Immigration to Brazil

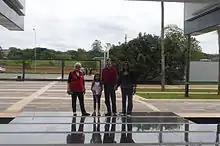
Argentines voting in Brasília.

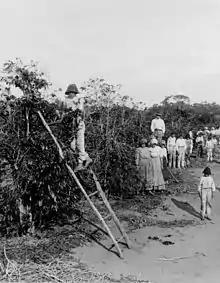
European immigrants and a Brazilian coffee plantation.

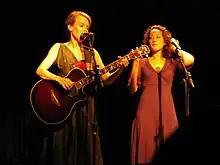
Swedish and Japanese descendants in São Paulo.

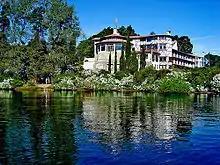
Gramado was colonized by Germans and Italians.

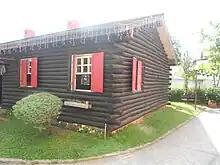
Finnish community in Itatiaia.

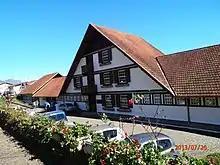
Nova Friburgo with a Swiss cheese factory.

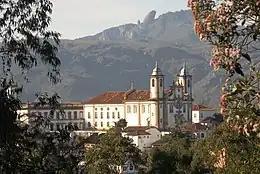
Ouro Preto colonized by Portuguese immigrants.

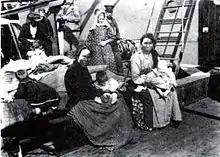
Portuguese immigrants arriving in Rio de Janeiro.

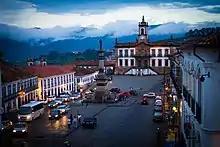
Ouro Preto colonized by Portuguese immigrants.

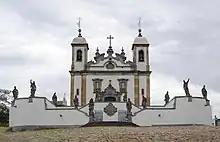
Congonhas with a Portuguese church.

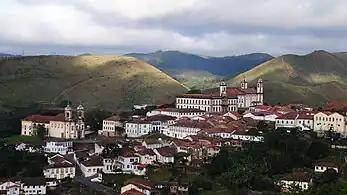
Ouro Preto colonized by Portuguese immigrants.

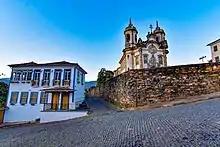
Ouro Preto and a Portuguese church.

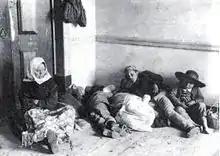
Portuguese immigrants arriving in Rio de Janeiro.

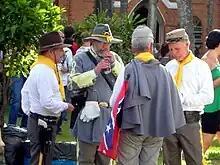
American descendants in Santa Bárbara d'Oeste.

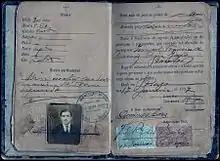
Passport of a Portuguese immigrant, 1927.

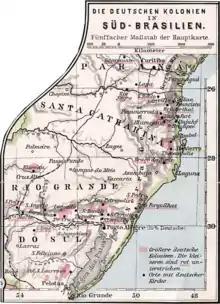
German colonies in Southern Brazil.

Immigration has been a very important demographic factor in the formation, structure and history of the population in Brazil, influencing culture, economy, education, racial issues, etc. Brazil has received the third largest number of immigrants in the Western Hemisphere, after the United States.